Rose Marie (1936 film)

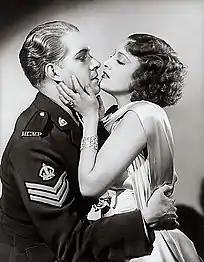
Nelson Eddy and Jeanette MacDonald in a still for the film by Russell Ball

An extra in the film named Robert Barr Miller, who appears in the credits under his real name, was sought by authorities for robbery and murder in northern California.